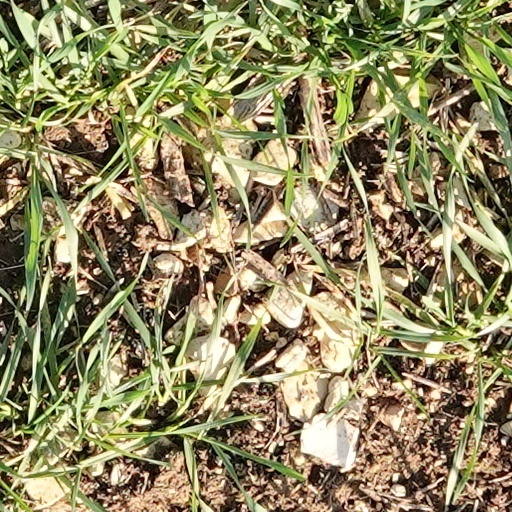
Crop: wheat